History of Austria

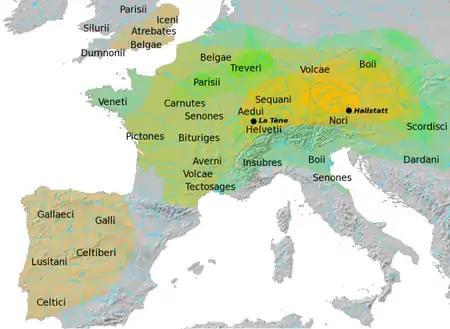
Hallstatt (800 BC: solid yellow; 500 BC: light yellow) and La Tène (450 BC: solid green; 50 BC light green)

This early Iron Age culture is named after Hallstatt the type site in Upper Austria. The culture is often described in two zones, Western and Eastern, through which flowed the rivers Enns, Ybbs and Inn. The West Hallstatt area was in contact with the Greek colonies on the Ligurian coast. In the Alps, contacts with the Etruscans and under Greek influence regions in Italy were maintained. The East had close links with the Steppe Peoples who had passed over the Carpathian Basin from the southern Russian steppes.